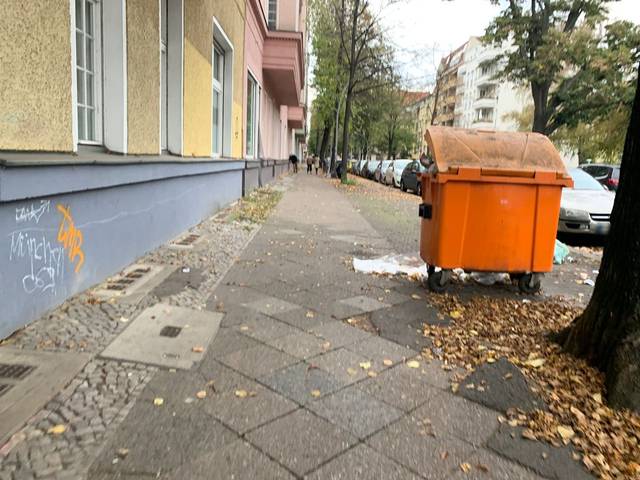
Region: Germany
Coordinates: 52.48, 13.449